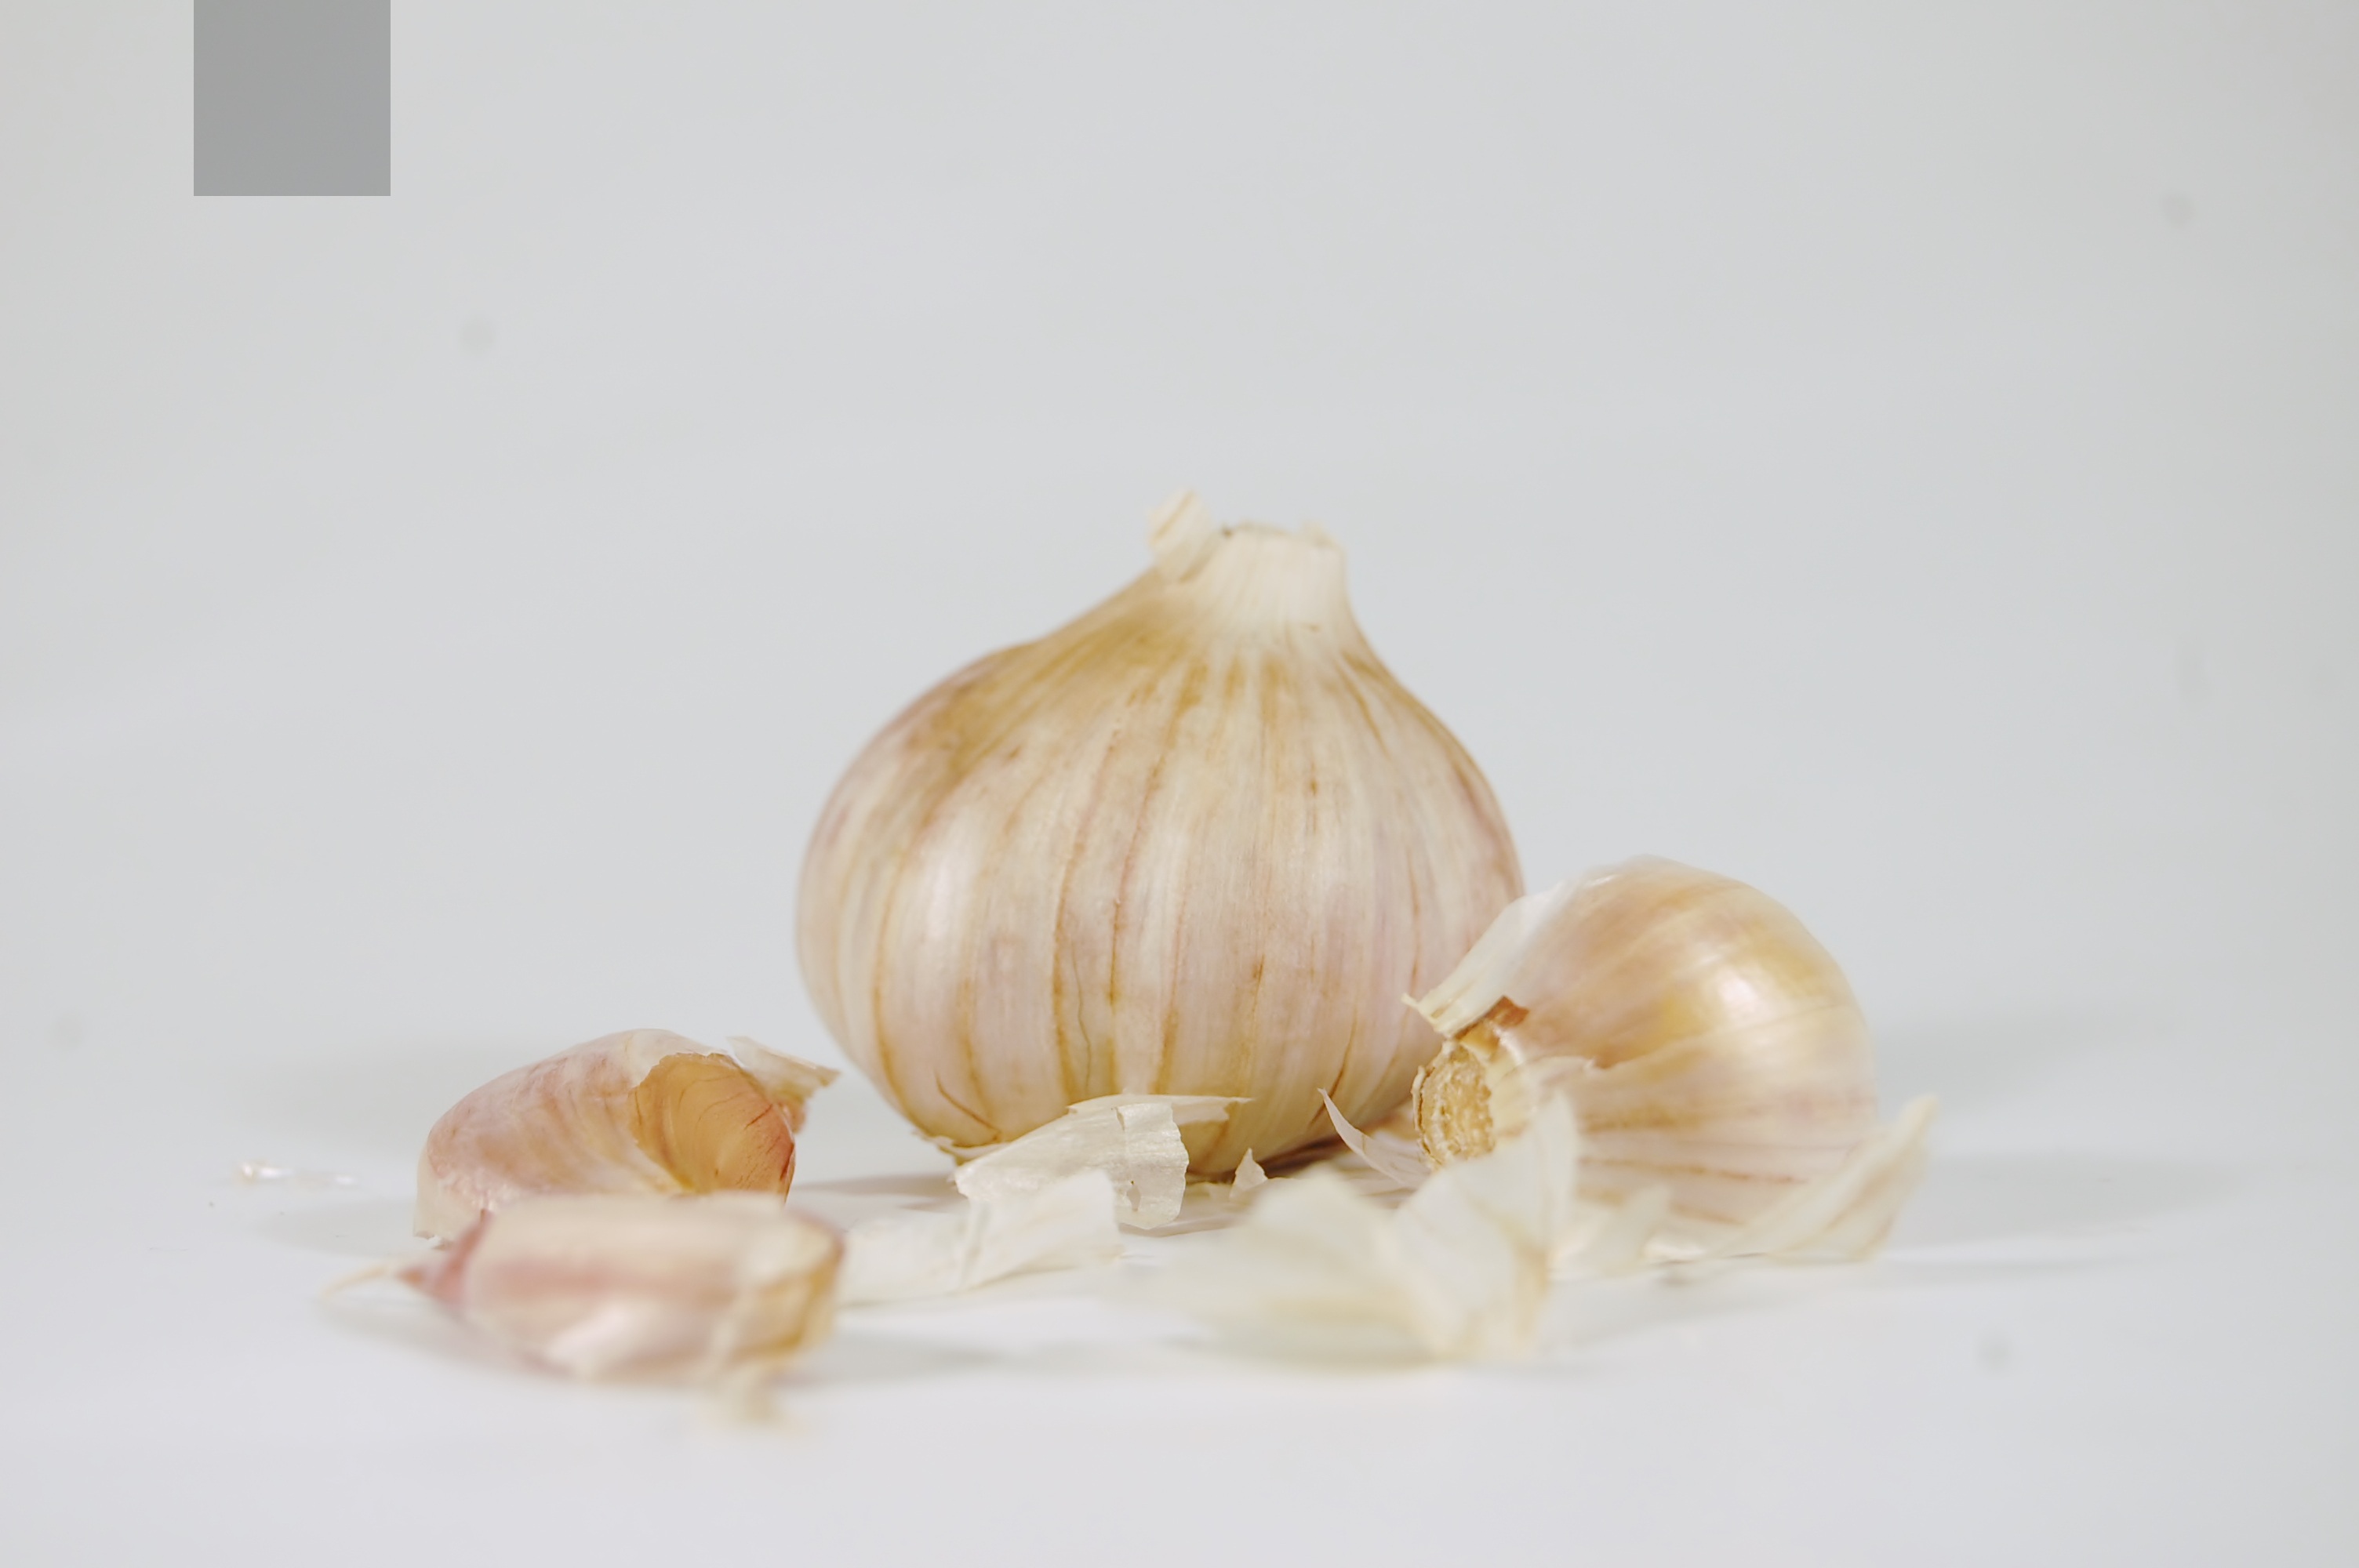
plant, flower, petal, food, spice, garlic, produce, vegetable, onion, health, taste, flowering plant, shallot, land plant, onion genus